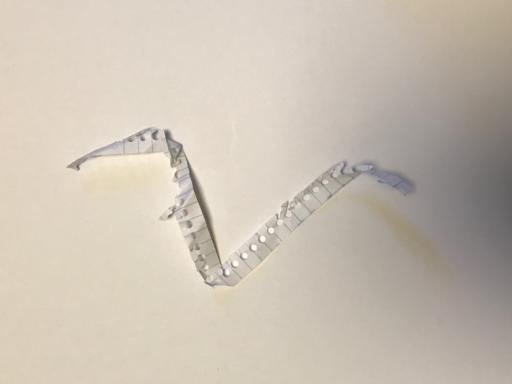
Label: paper